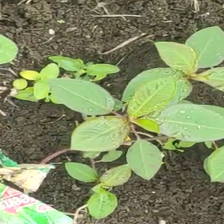
Weed species: Moti_dudhi(Euphorbia_geneculata_L)